Mount Field National Park

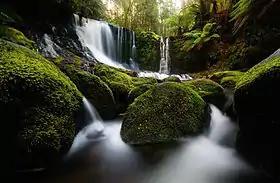
Horseshoe Falls at Mount Field National Park

The Green Elfcup ("Chlorociboria aeruginascens group") is found growing on rotten wood in wetter parts of the park. Even when its fruitbodies are not conspicuous, its presence can often be detected by the blue-green staining of the wood it inhabits. The Slimy Yellow Cortinar ("Cortinarius sinapicolor") is one of the more commonly encountered species that forms mycorrhizal relationships with various Eucalyptus species and is recognisable by its viscous sulphur-yellow fruit bodies. The Australian citizen-science organisation, Fungimap is documenting and mapping the distribution of fungi including those that occur in National Parks.